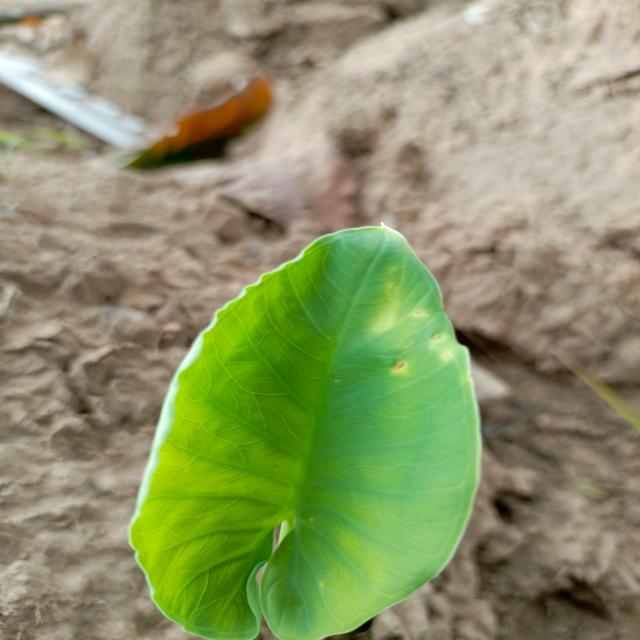
Label: Early_Blight